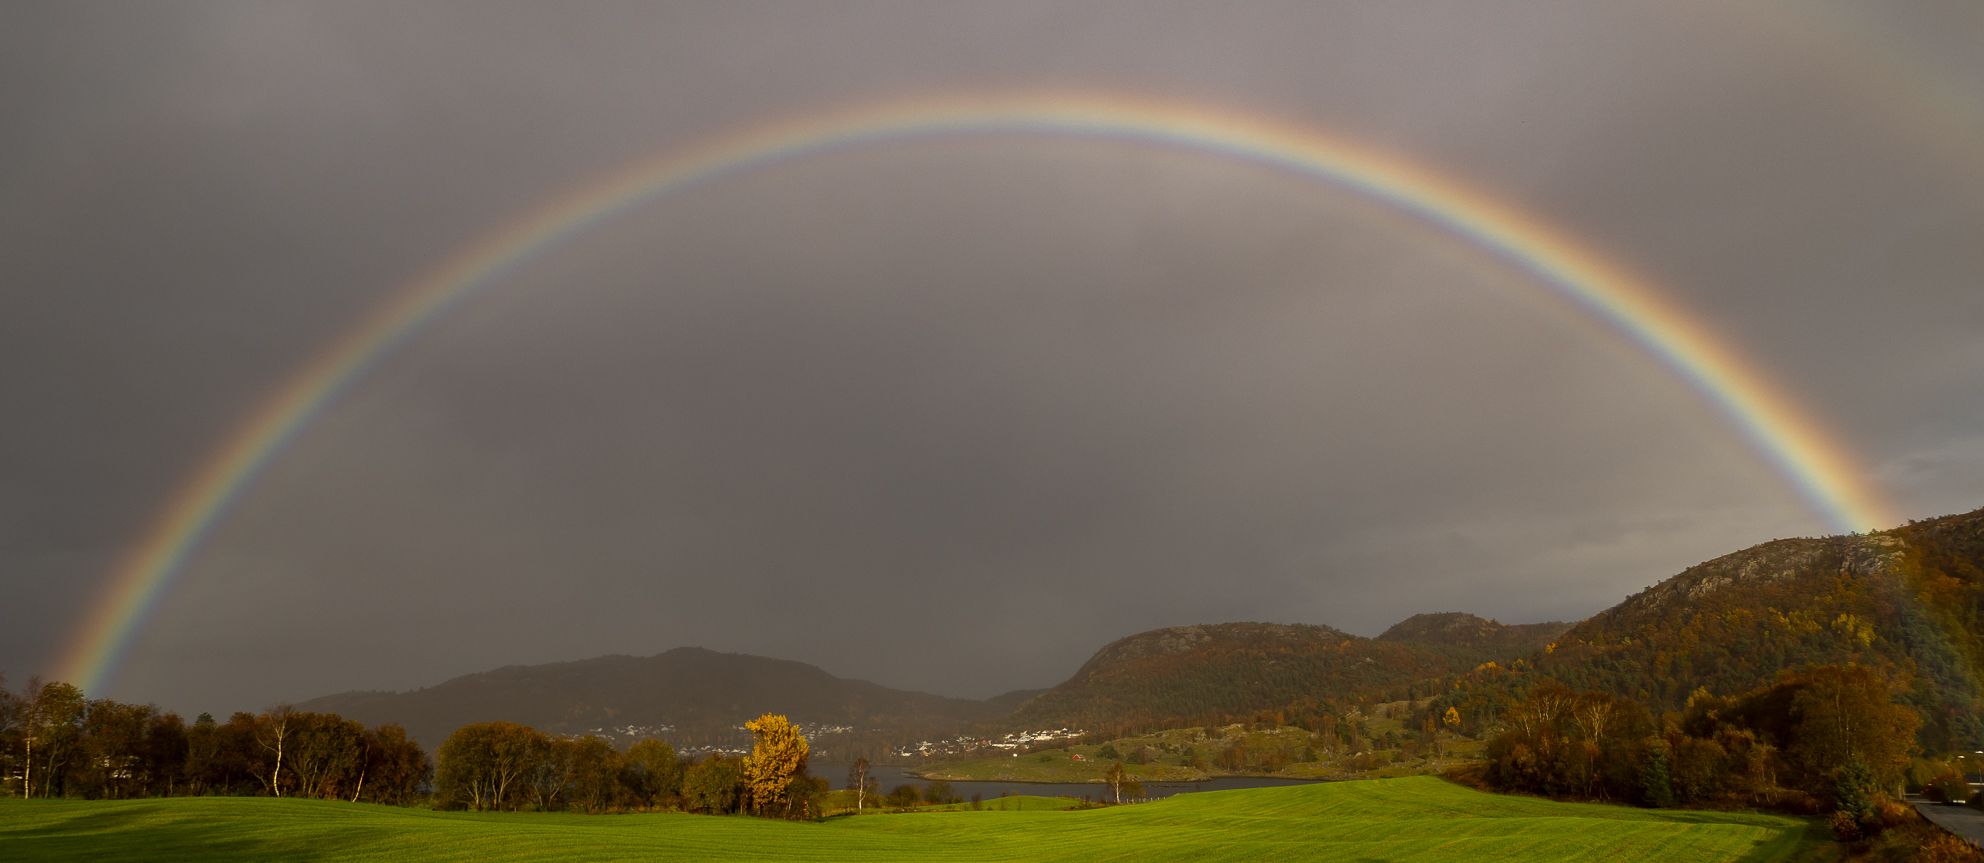
rainbow over the valley
a vivid rainbow arches over green hills a lake and a small village beneath a cloudy sky
the image shows a wide natural landscape with a rainbow above green hills a lake and a small village among dense trees captured from a high panoramic angle that emphasizes the scenes vastness and calm after the rain
Labels: Nature, Outdoors, Sky, Grass, Plant, Field, Rainbow, Landscape, Scenery, Lawn, Grassland, Tree, Vegetation, Golf, Golf Course, Sport, Park, Countryside, Meadow, Rural, Small village, trees, lake, Hills, road
Camera: OLYMPUS CORPORATION E-M1MarkII
Lens: OLYMPUS M.9-18mm F4.0-5.6
Aperture: F4
Exposure: 1/500 sec
ISO: 100
Focal length: 9.0 mm